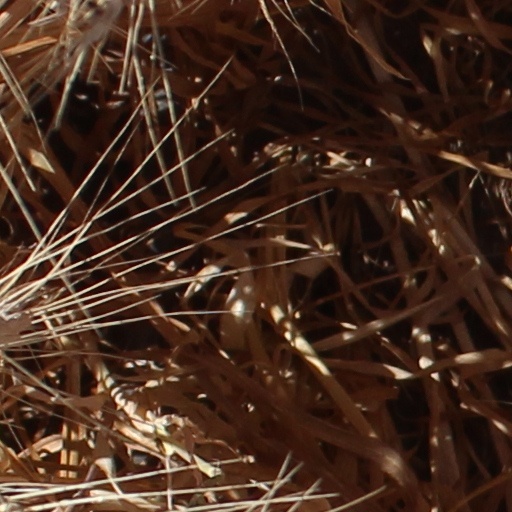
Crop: wheat